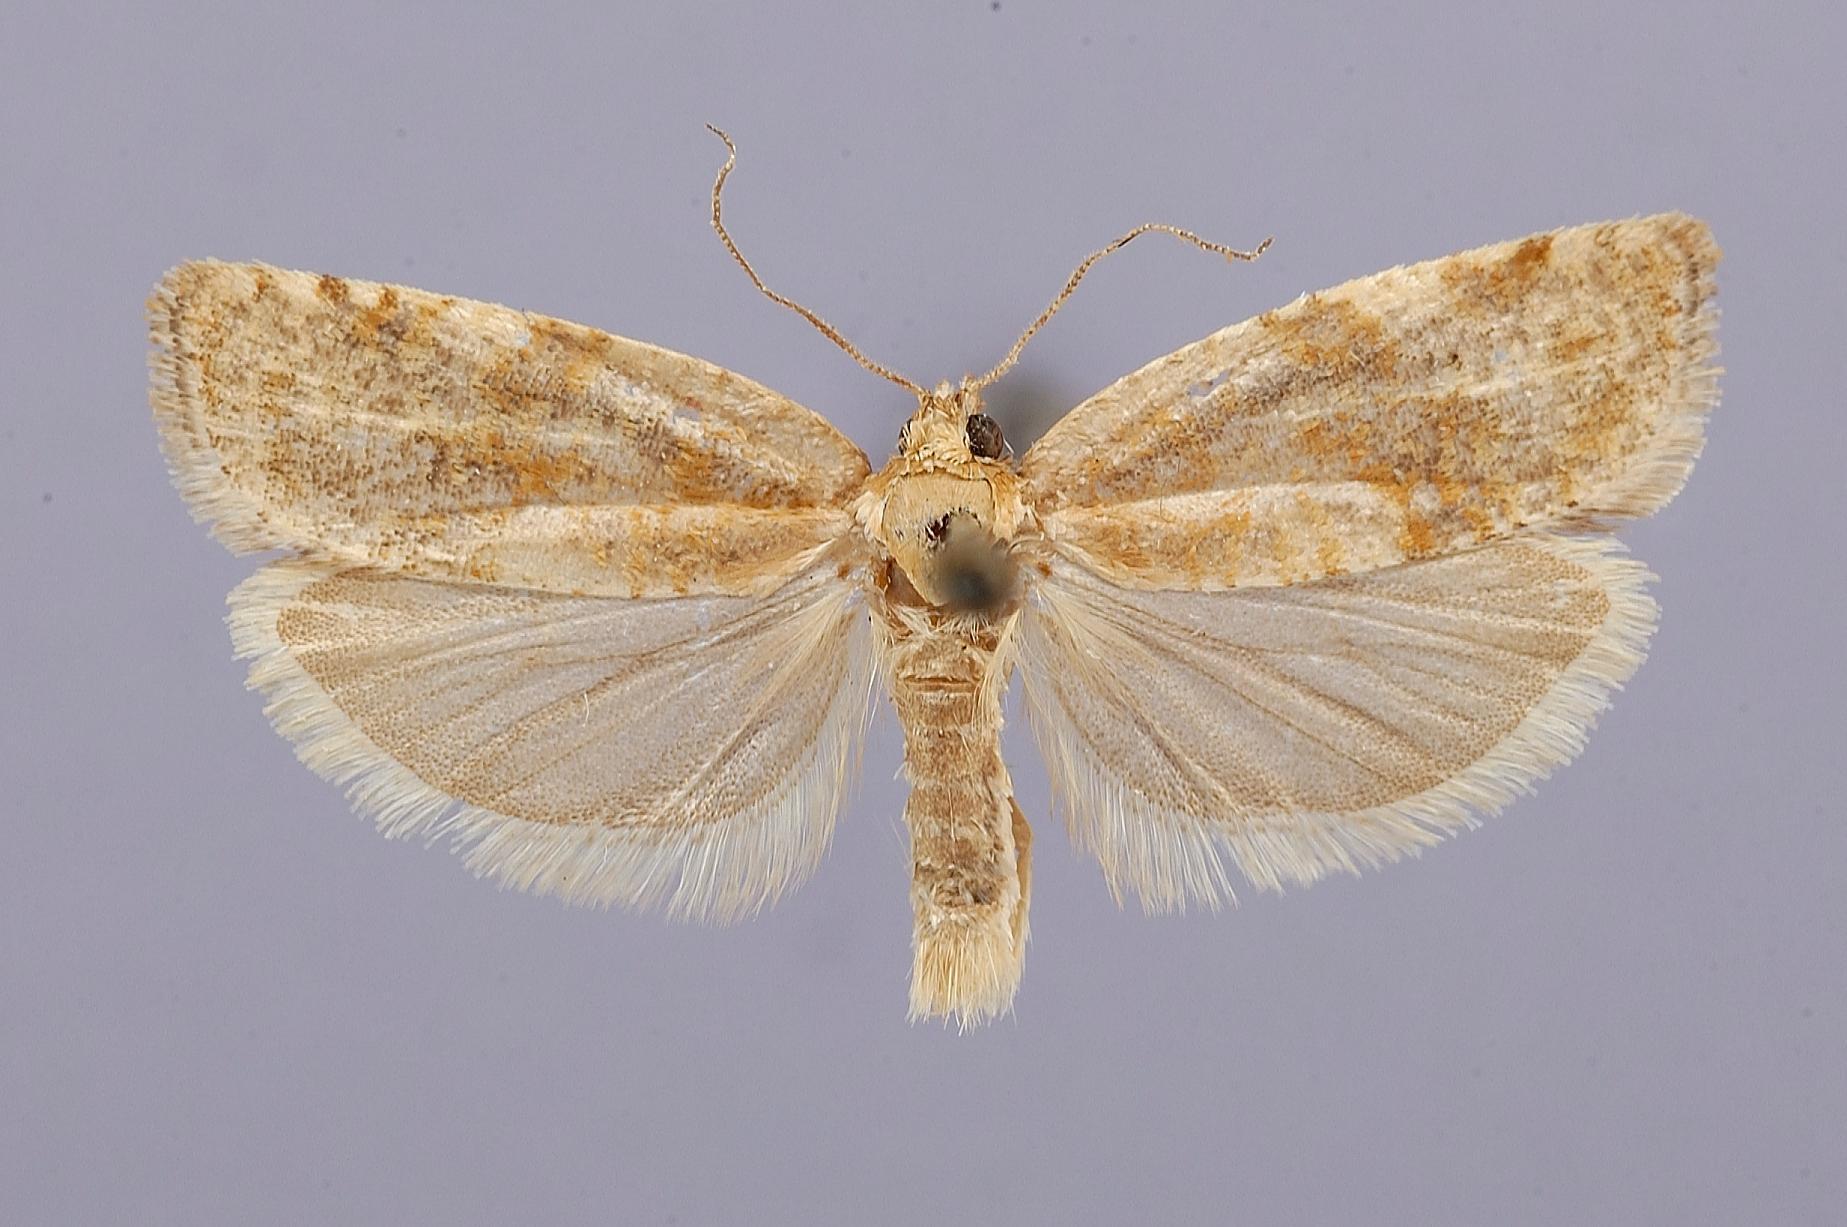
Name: Argyrotaenia graceana
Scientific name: Argyrotaenia graceana Powell, 1960
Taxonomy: Animalia, Arthropoda, Insecta, Lepidoptera, Tortricidae
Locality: San Bernardino Mountains, Hathaway Creek, San Bernardino, California, United States
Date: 2 Aug 1940